Báb

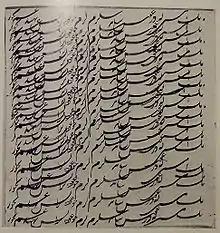
Calligraphic exercise of the Báb written before ten years old

The Báb was born on 20 October 1819 (1 Muharram 1235 AH/27 Mehr 1198 SH), in Shiraz to a middle-class Twelver Shia merchant of the city and given the name ʿAlí Muḥammad. He was a Sayyid, descendant of Muhammad, with both parents tracing their lineage through Husayn ibn Ali. His father was Muhammad Riḍá, and his mother was Fátimih (1800–1881), a daughter of a prominent Shiraz merchant. She later became a Baháʼí. His father died when he was quite young, and his maternal uncle Hájí Mírzá Siyyid ʿAlí, a merchant, reared him.